Crișana

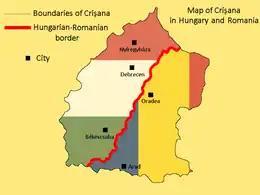
Map of Crișana in Hungary (where it is almost identical to the region of Tiszántúl) and Romania

In ancient times, this area was settled by Celts, Dacians, Sarmatians, and Germanic peoples. In the first century BC, it was part of the Dacian Kingdom under Burebista.